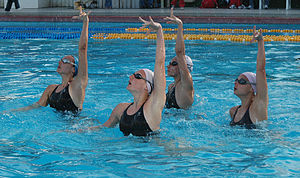
Synkronsvømning
Synkronsvømmere
Synkronsvømning er en vandsport, der kombinerer ynde, styrke, kontrol, smidighed og kondition. Det er en slags dans i vandet, hvori der også er en del gymnastiske elementer. Vandet er både en med- og modspiller i sporten. Man lærer at udnytte, at vandet bærer oppe. Men samtidig kræver synkronsvømning også en masse bevægelser, der løftes ud af vandet.